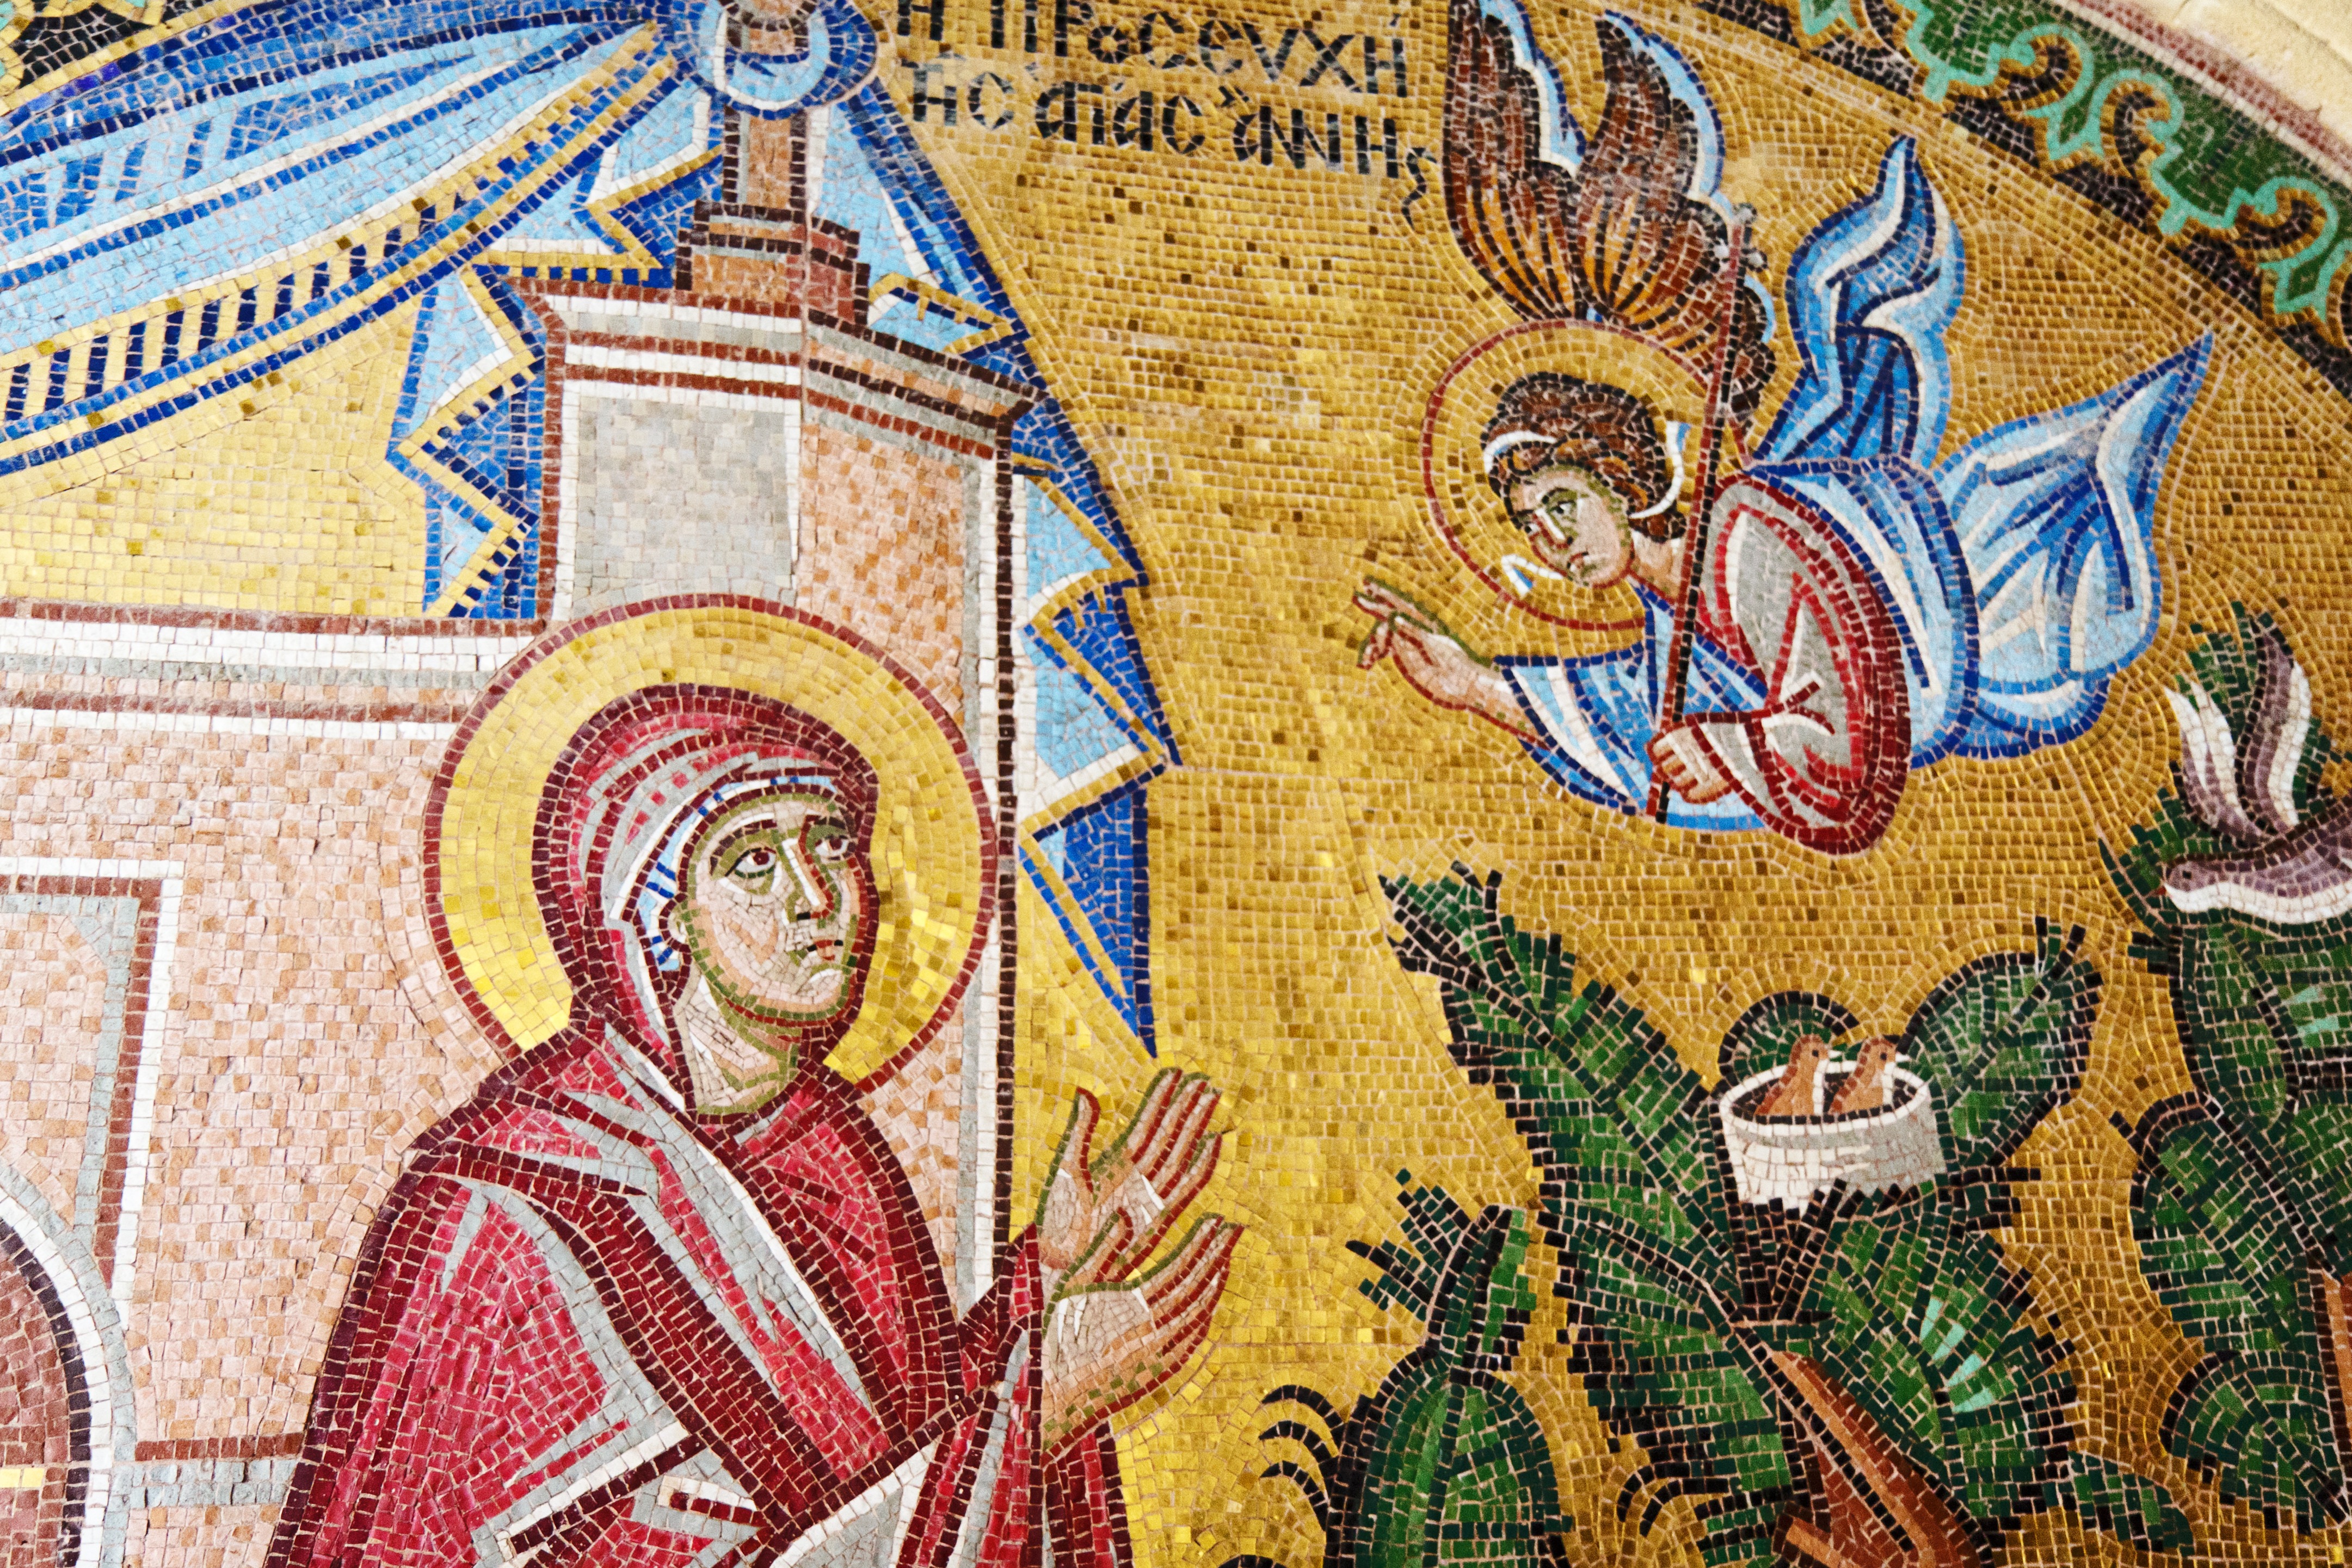
antique, wall, europe, greek, religion, church, historic, artwork, art, illustration, monastery, mosaic, mural, saint, sanctuary, christianity, orthodox, tapestry, unesco, mosaics, middle ages, cyprus, mythology, archaeological site, ancient history